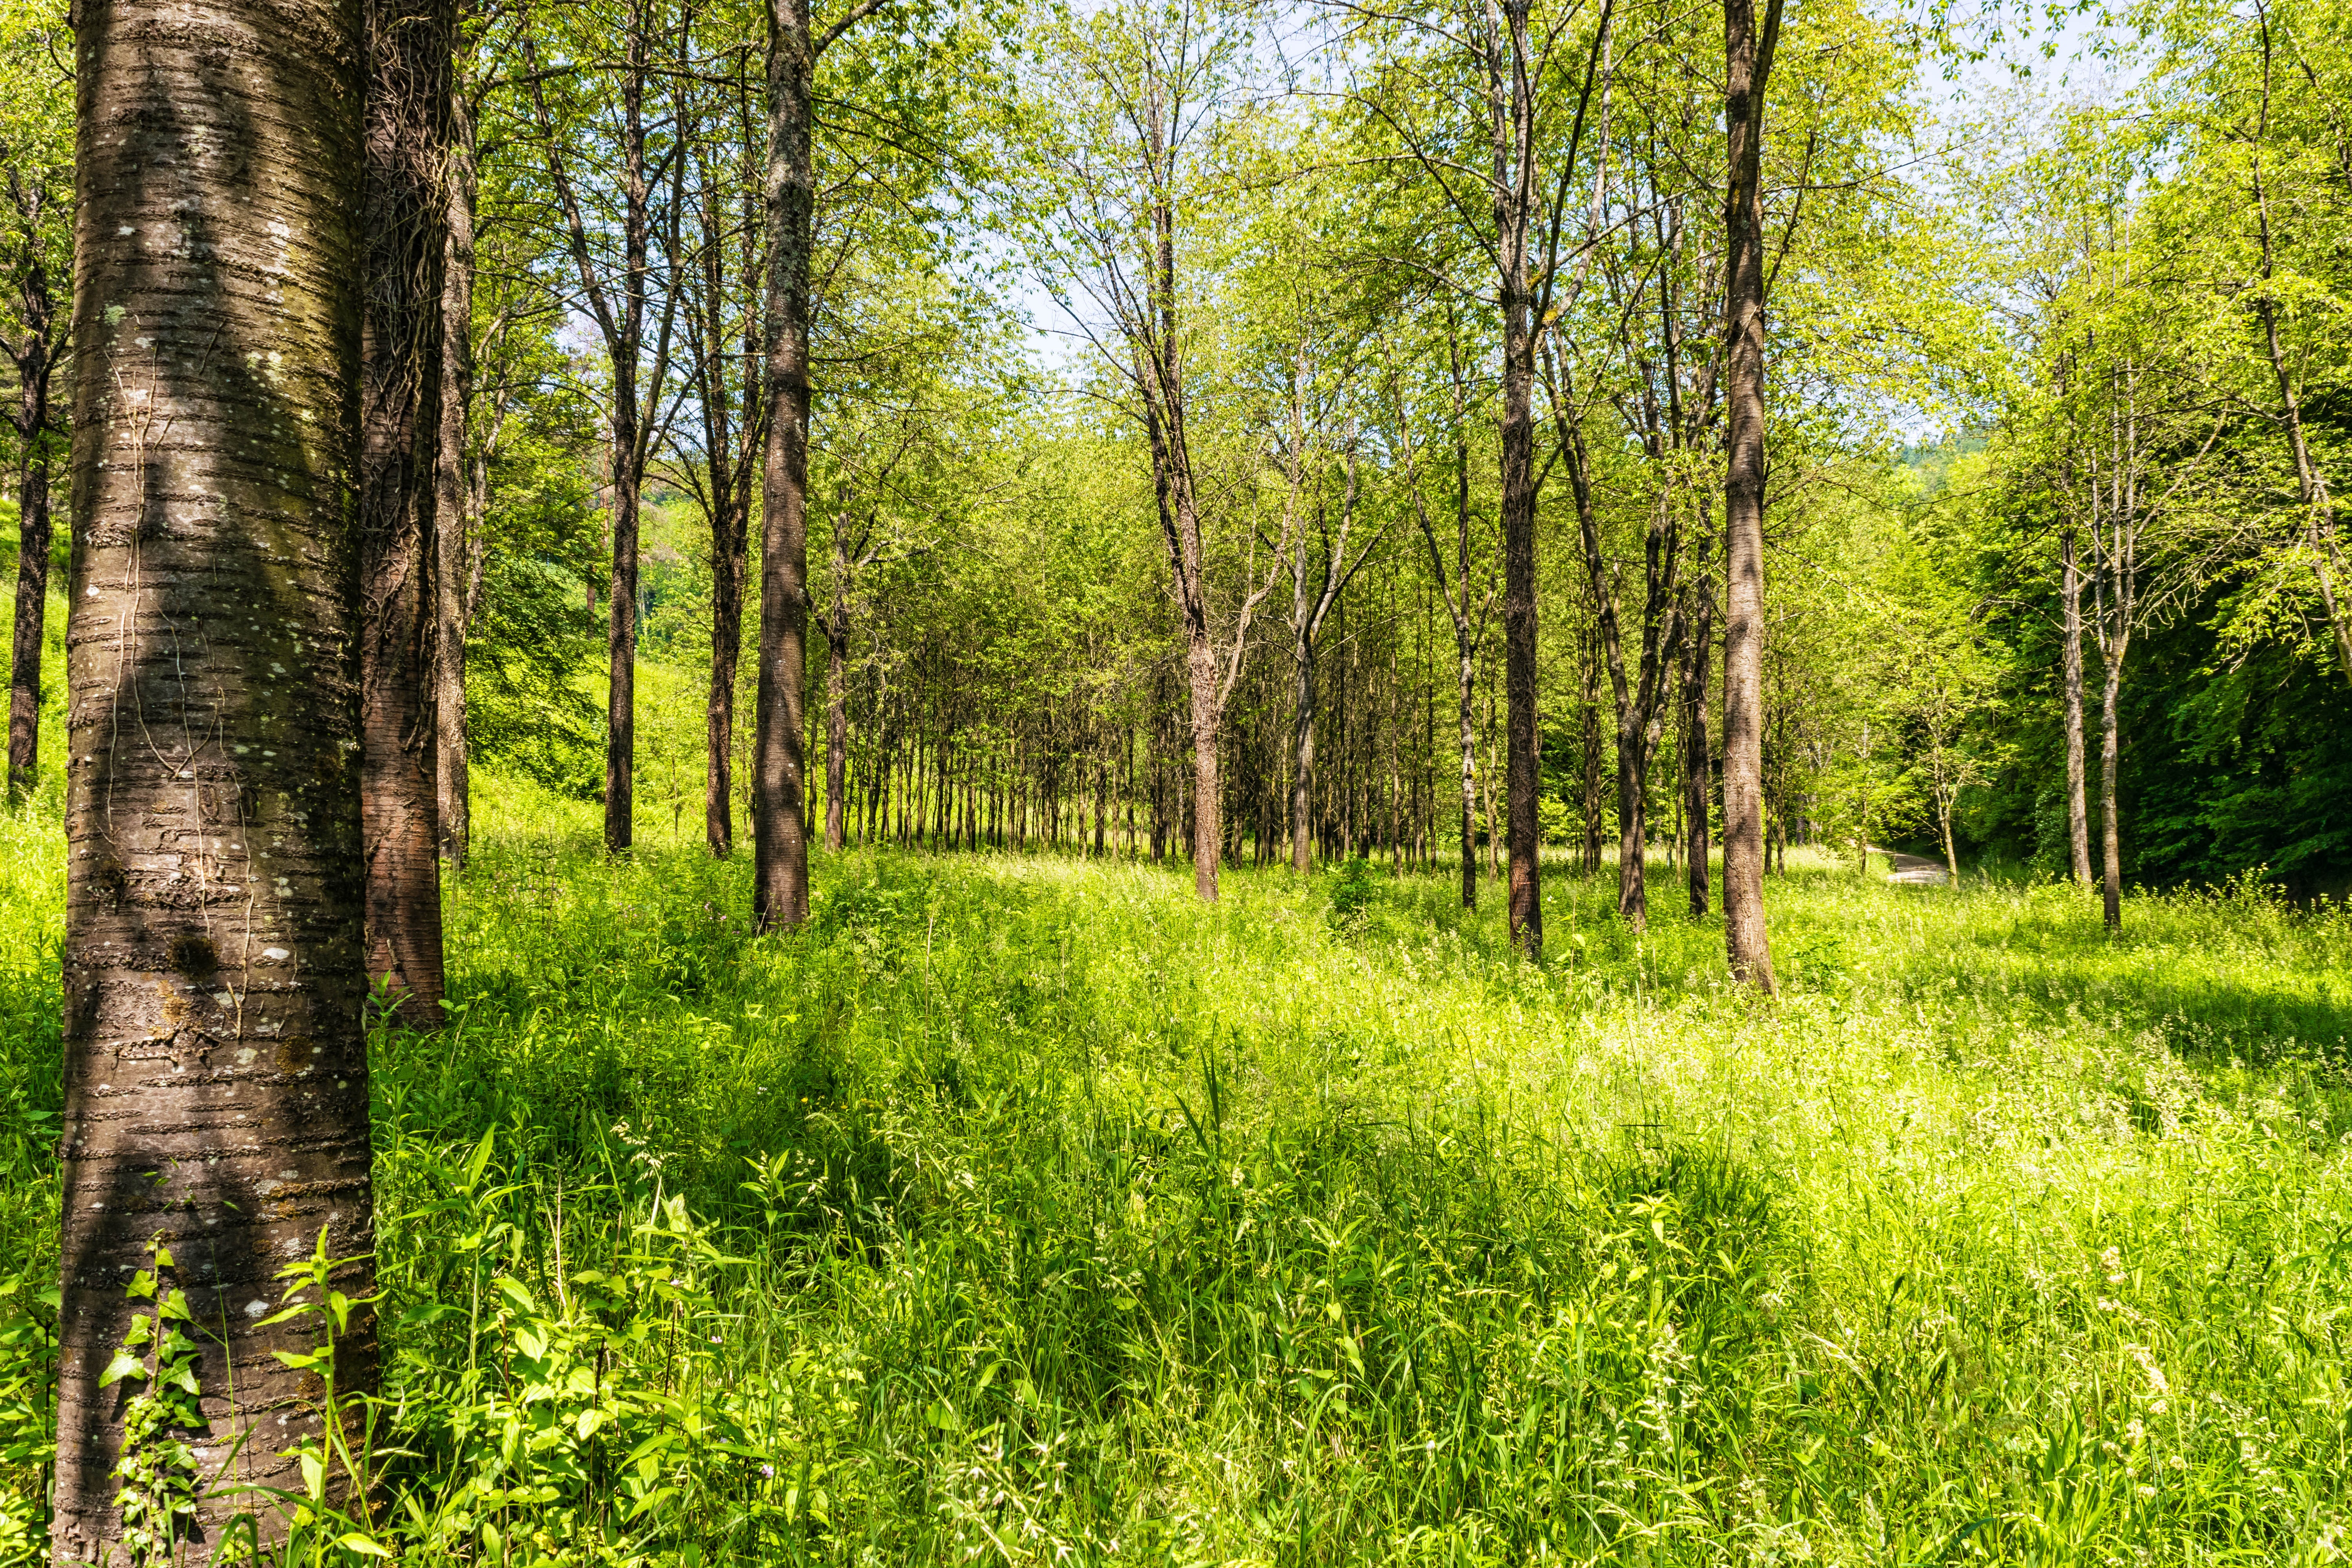
landscape, tree, nature, forest, grass, plant, meadow, sunlight, leaf, summer, green, pasture, autumn, clean, rest, trees, vegetation, deciduous, wetland, grove, woodland, habitat, ecosystem, recovery, nature reserve, biome, old growth forest, natural environment, woody plant, temperate broadleaf and mixed forest, temperate coniferous forest, land plant